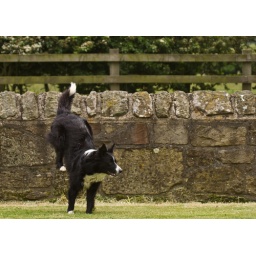
She's over the wall in chase of the ball (of course!)